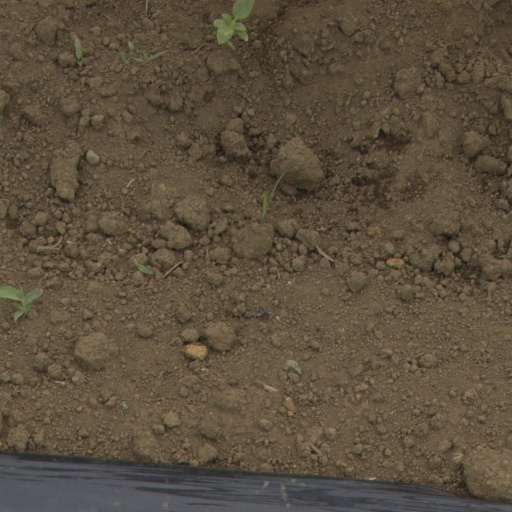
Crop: Jerusalem artichoke